Owensboro Bridge

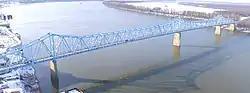
Owensboro Bridge in winter, looking towards Spencer County, Indiana

The Owensboro Bridge, also called the Blue Bridge, is a continuous truss bridge that spans the Ohio River between Owensboro, Kentucky and Spencer County, Indiana. Dedicated to the memory of the late U.S. Congressman Glover H. Cary (1885–1936) and often called the "Glover Cary Bridge," the bridge opened to traffic in September 1940. It originally was a toll bridge, but tolls were discontinued in 1954. It carried US 231 into Kentucky from Indiana from 1940 to 2002 when 231 was moved onto the newly completed Natcher Bridge. Subsequently, its designation was changed to Indiana 161 and Kentucky 2262.